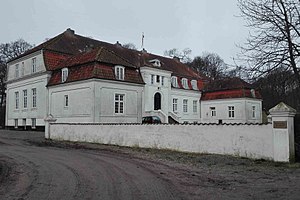
Dronningborg (gods)
Dronningborg Hovedgård
Dronningborg Hovedgård fra øst
Dronningborg er en gammel hovedgård, der går helt tilbage til Gråbrødrekloster i Randers i 1236. Gården ligger i Dronningborg Sogn, Støvring Herred, Randers Kommune. Dronningborg var i flere perioder krongods og har bl.a. indgået i Dronningborg rytterdistrikt. Hovedbygningen blev restaureret i 1907, hvor den fik sit nuværende udseende.